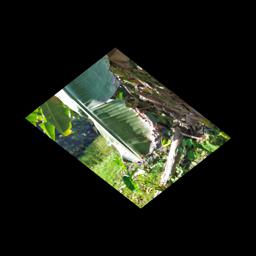
Label: BLACK SIGATOKA